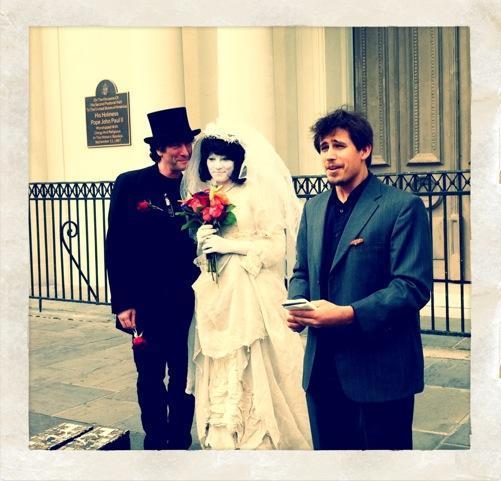
a wedding for your birthday !